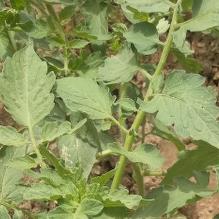
Crop: Tomato
Condition: healthy-leaf